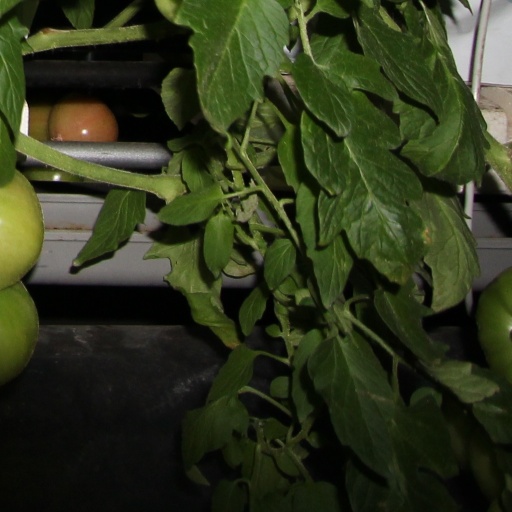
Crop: tomato